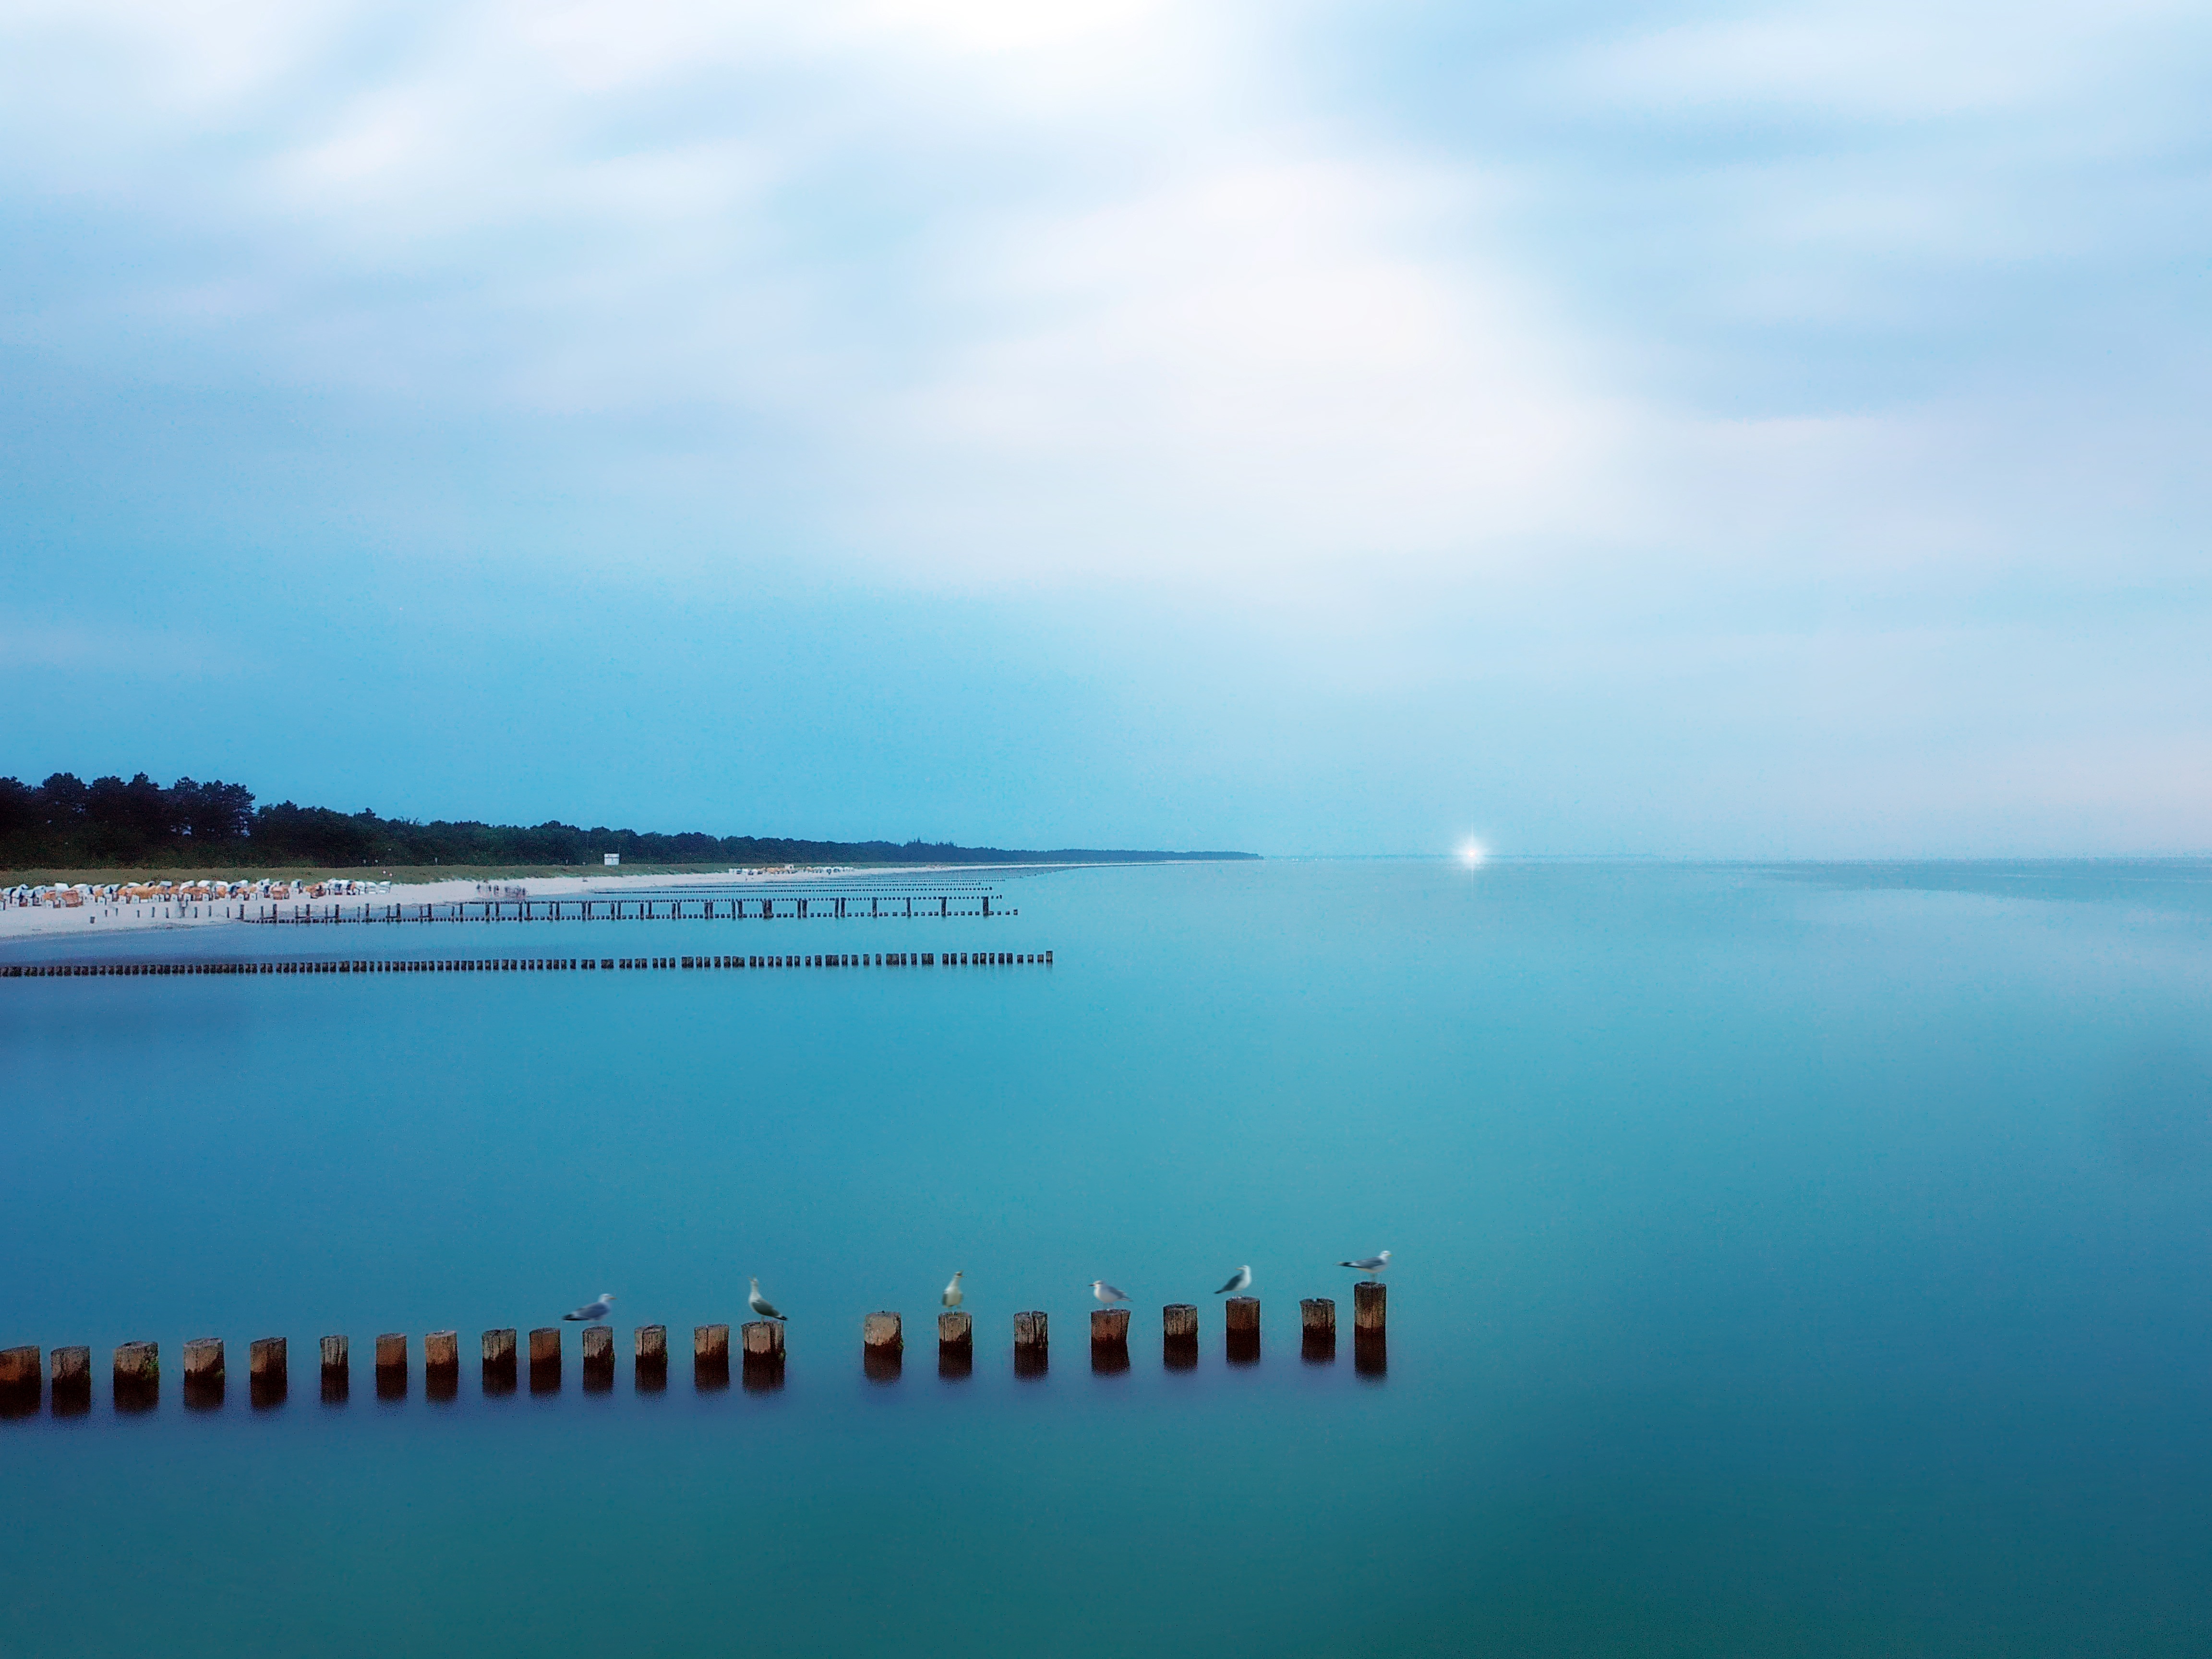
beach, sea, coast, ocean, horizon, sky, morning, lake, dawn, dusk, reflection, bay, reservoir, still, baltic sea